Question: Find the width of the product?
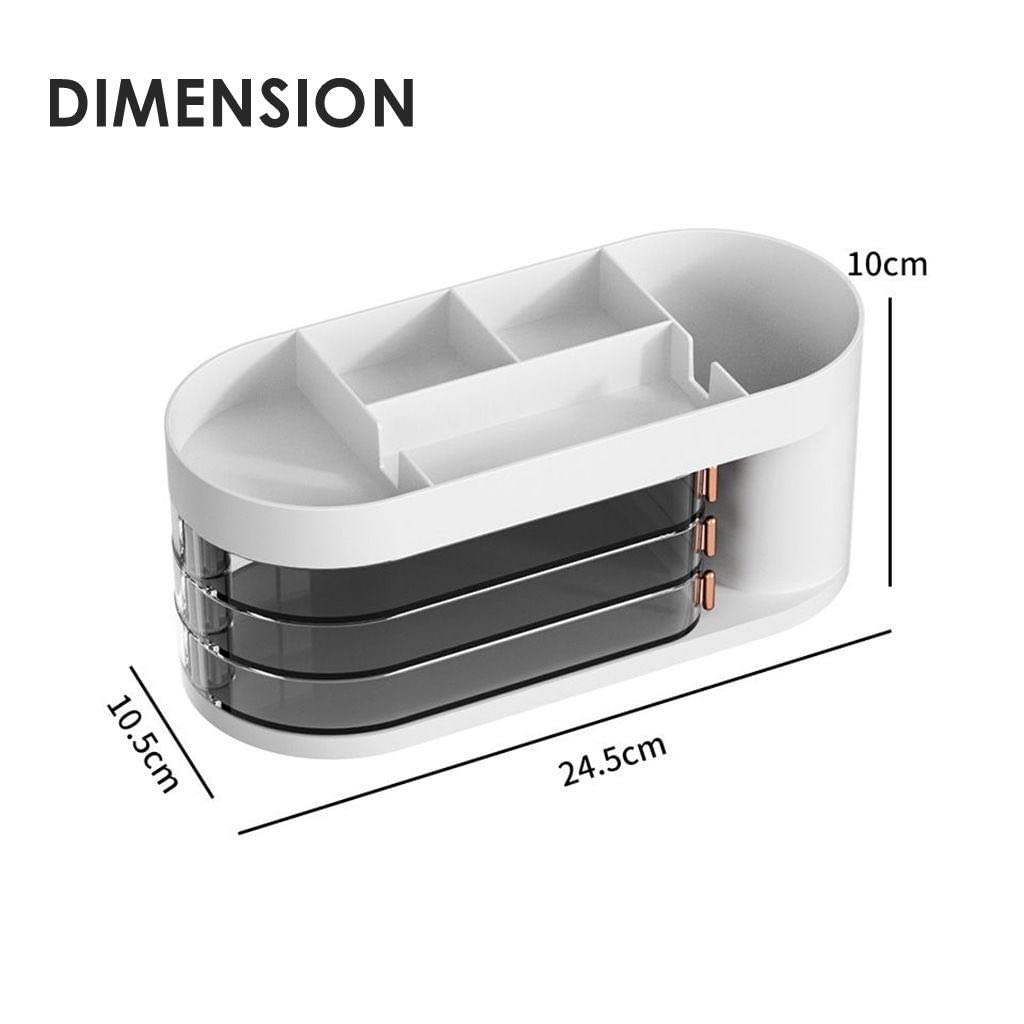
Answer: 24.5 centimetre